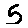
Label: 5